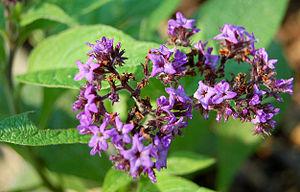
Heliotropium arborescens est une plante de la famille des Boraginaceae, originaire du Pérou.